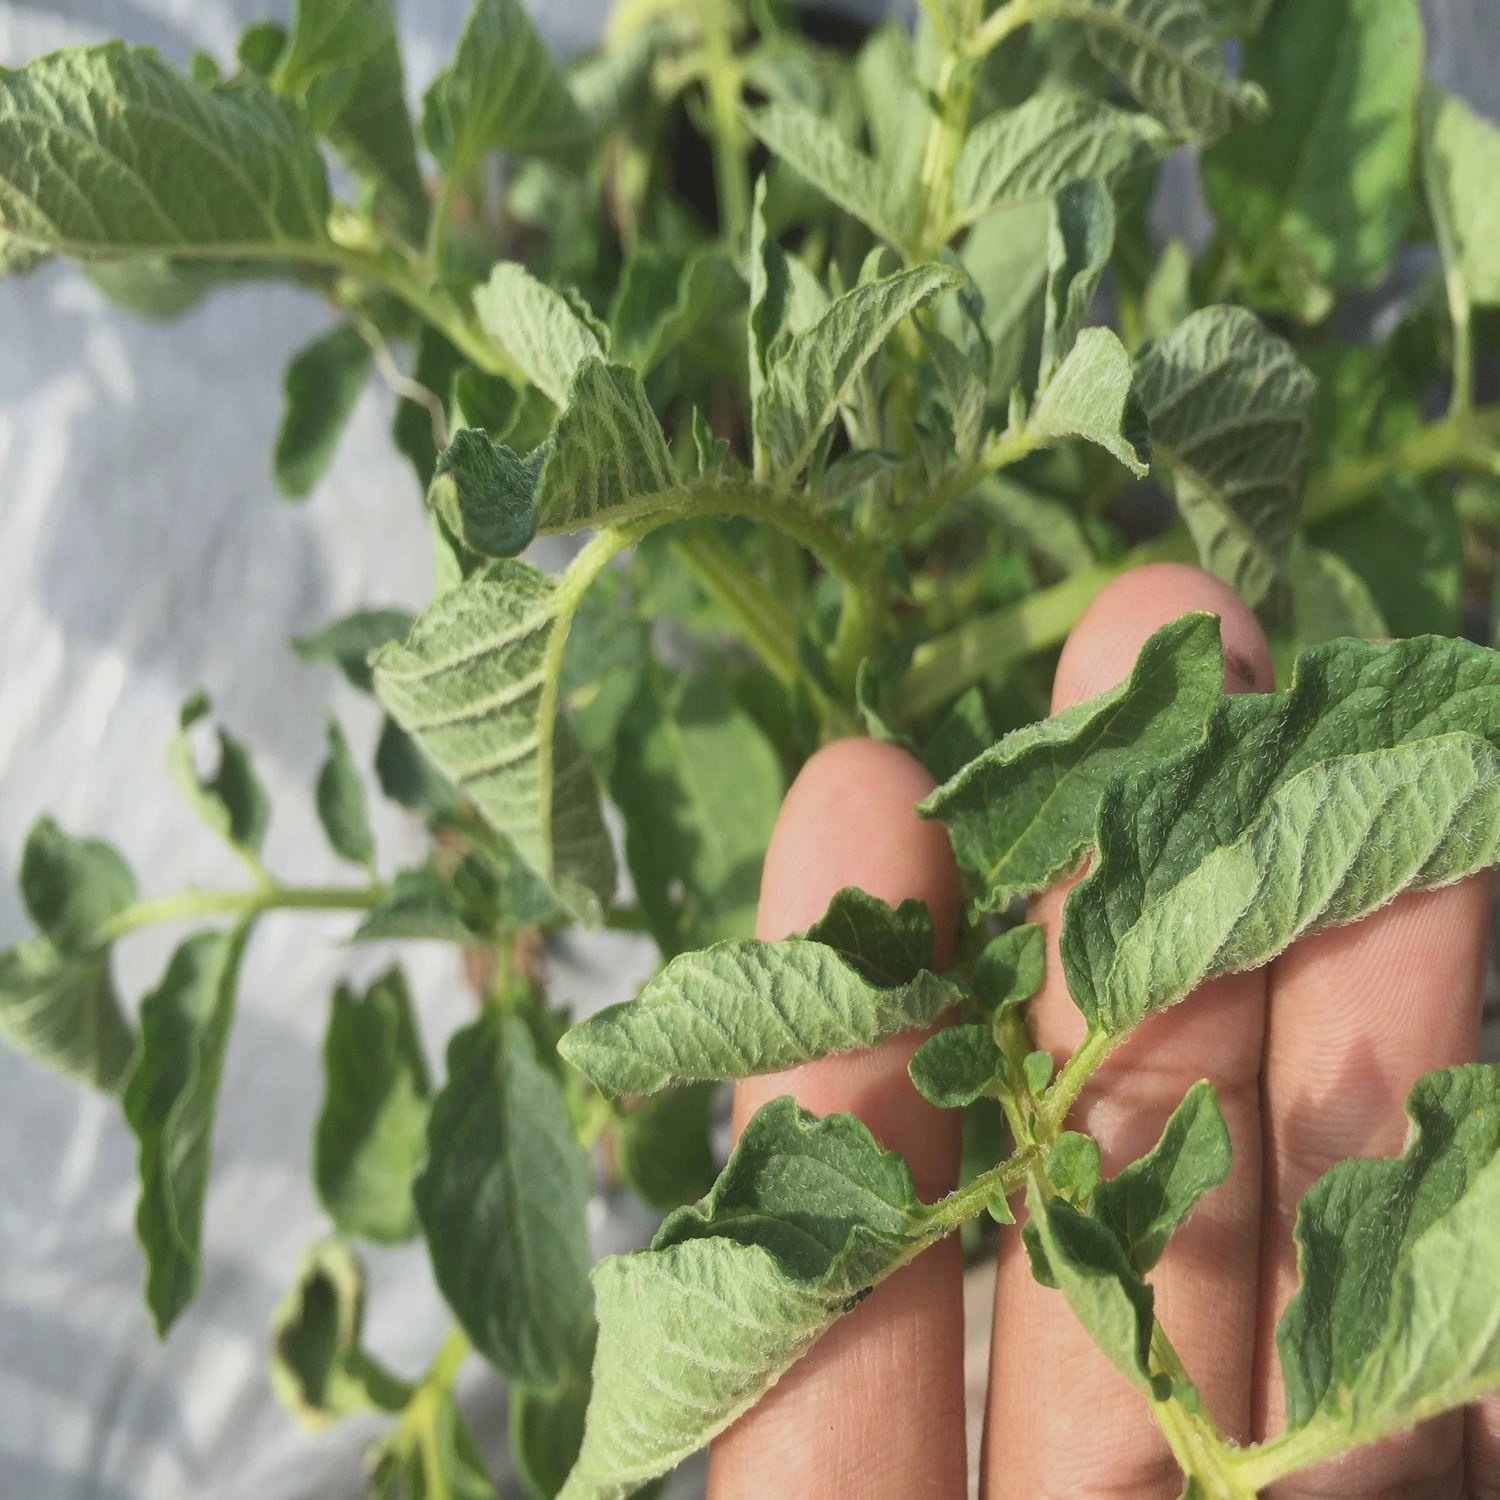
Etiqueta: Pudricion_Parda